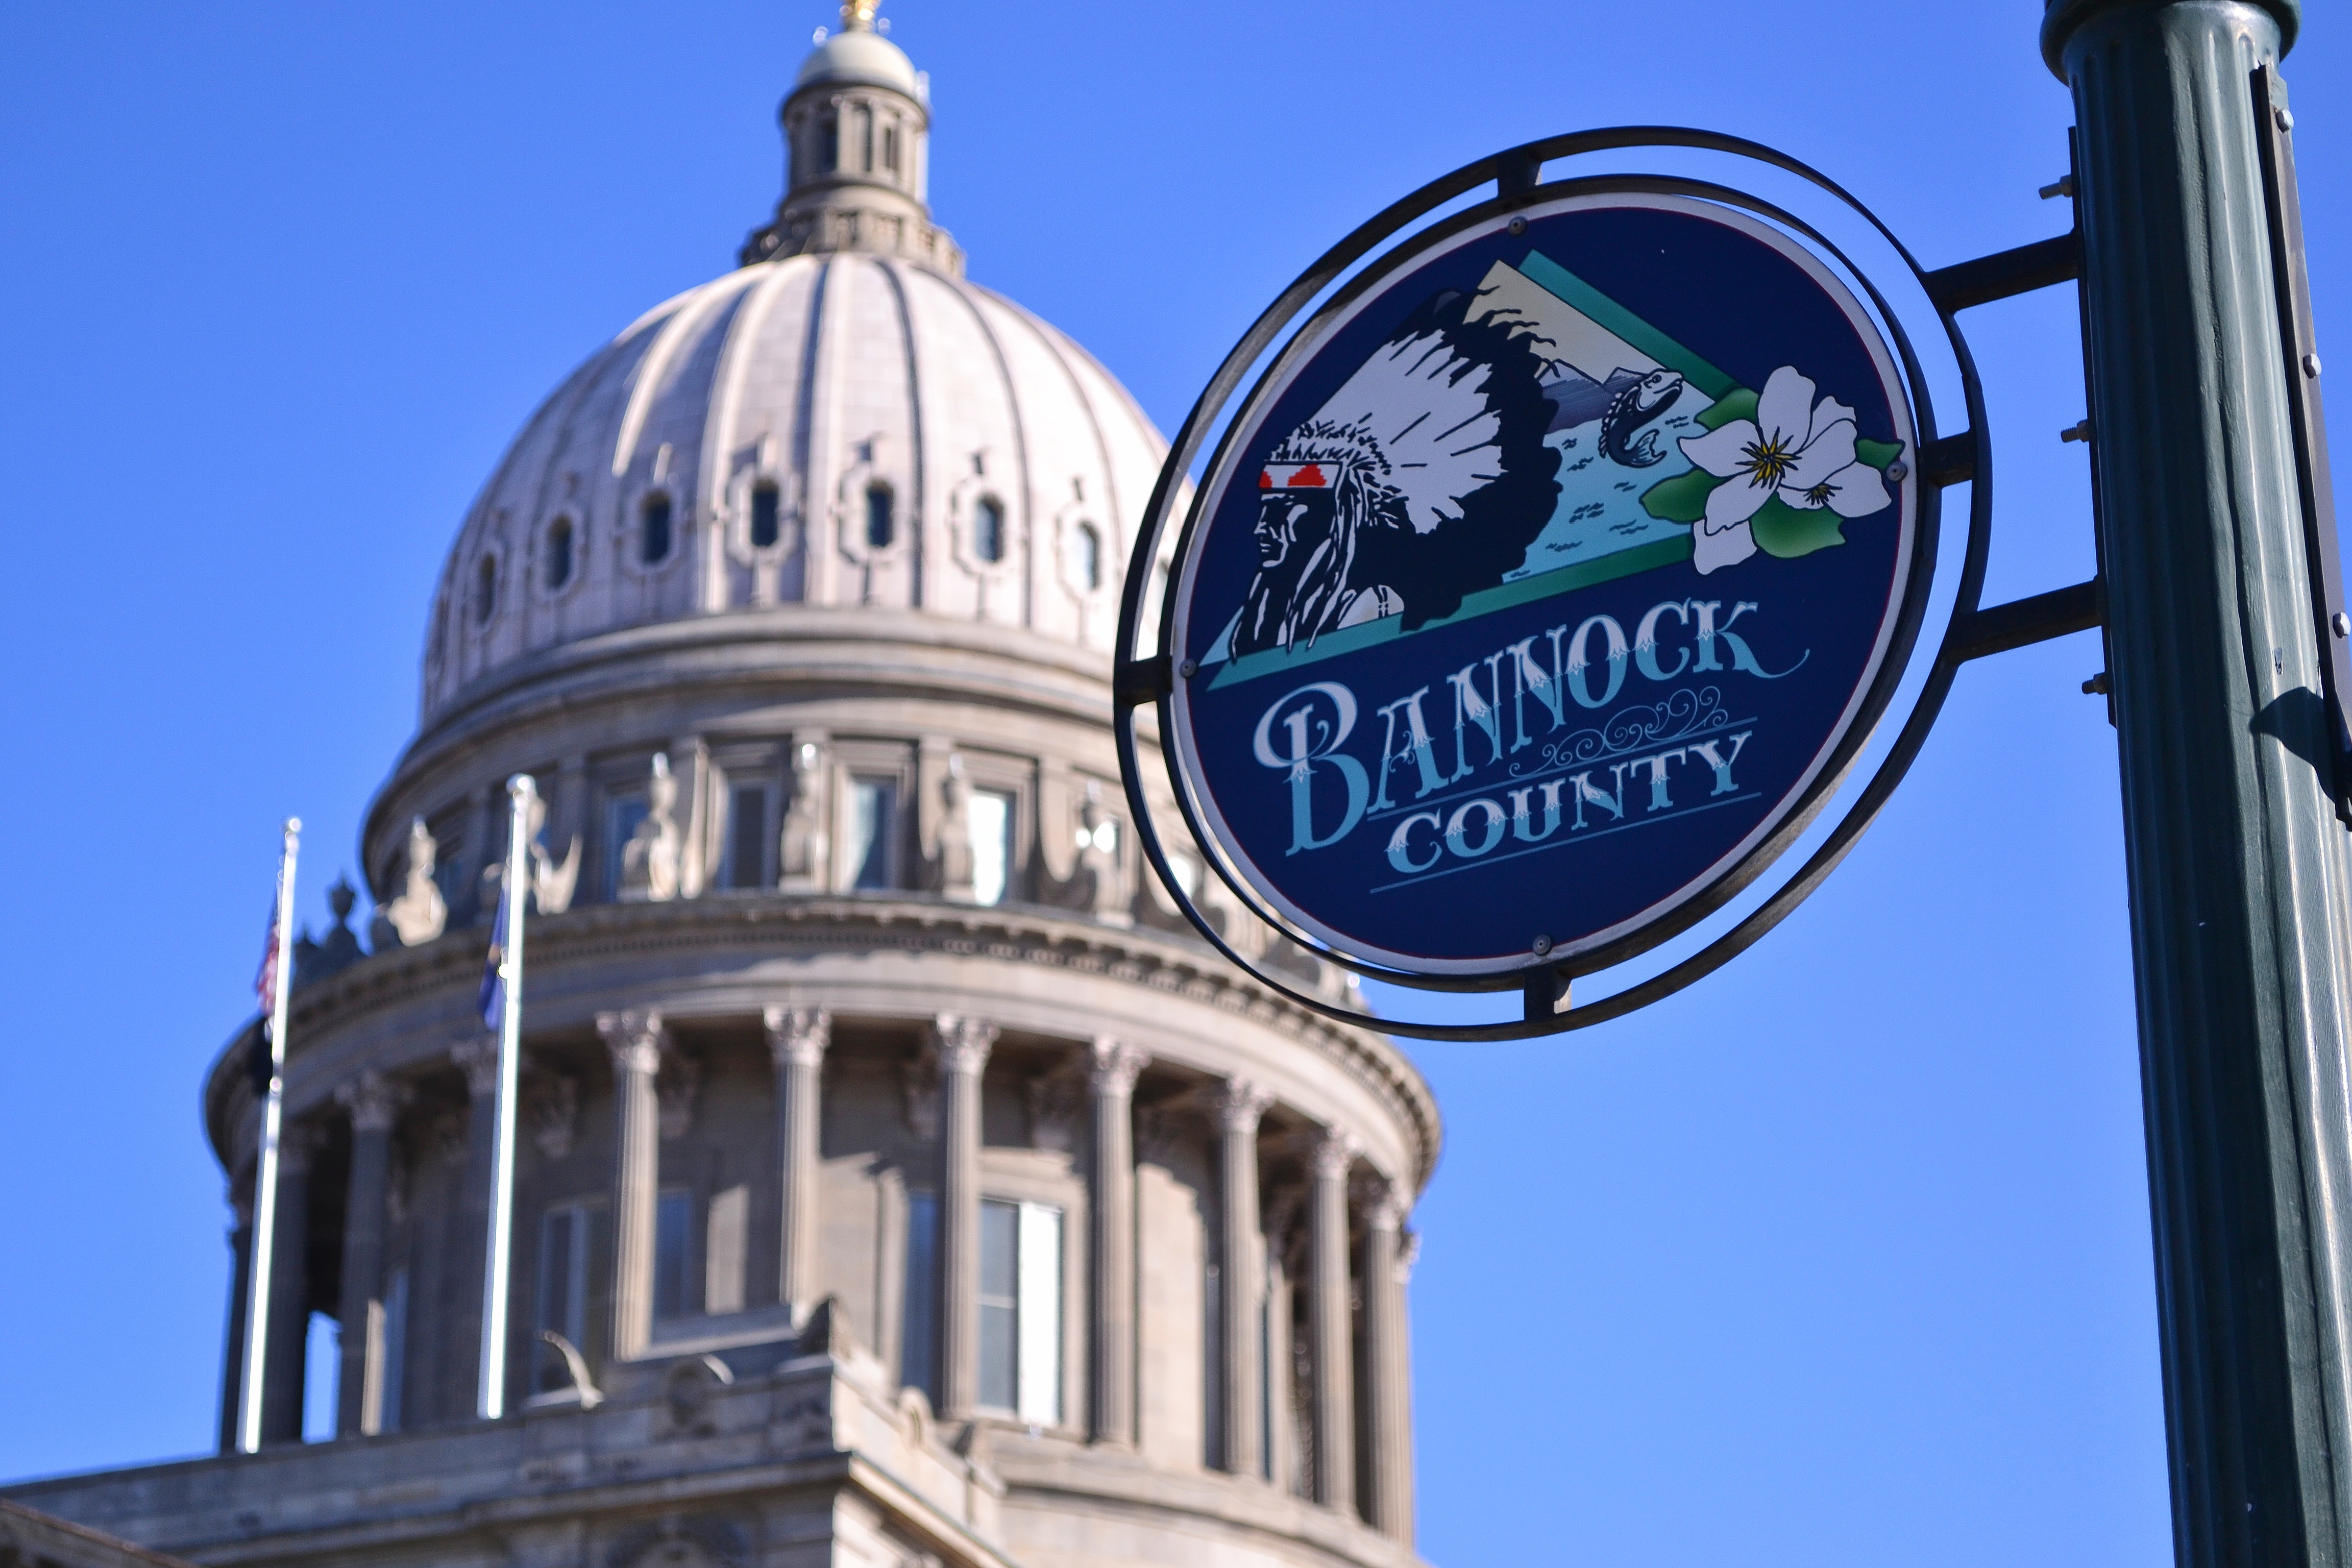
landmark, architecture, building, dome, sky, facade, tourist attraction, tower, signage, city, basilica, national historic landmark, listed building, tourism, classical architecture